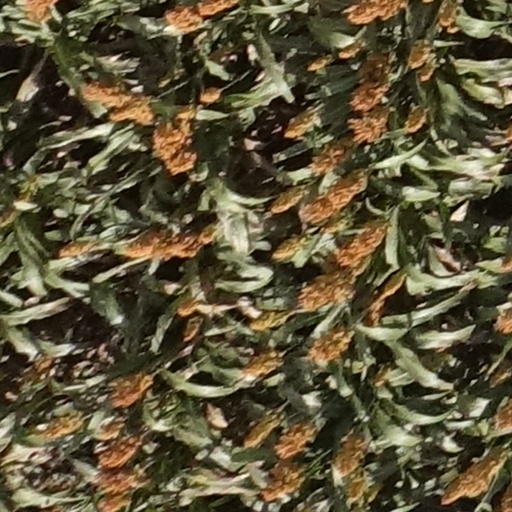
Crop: sorghum